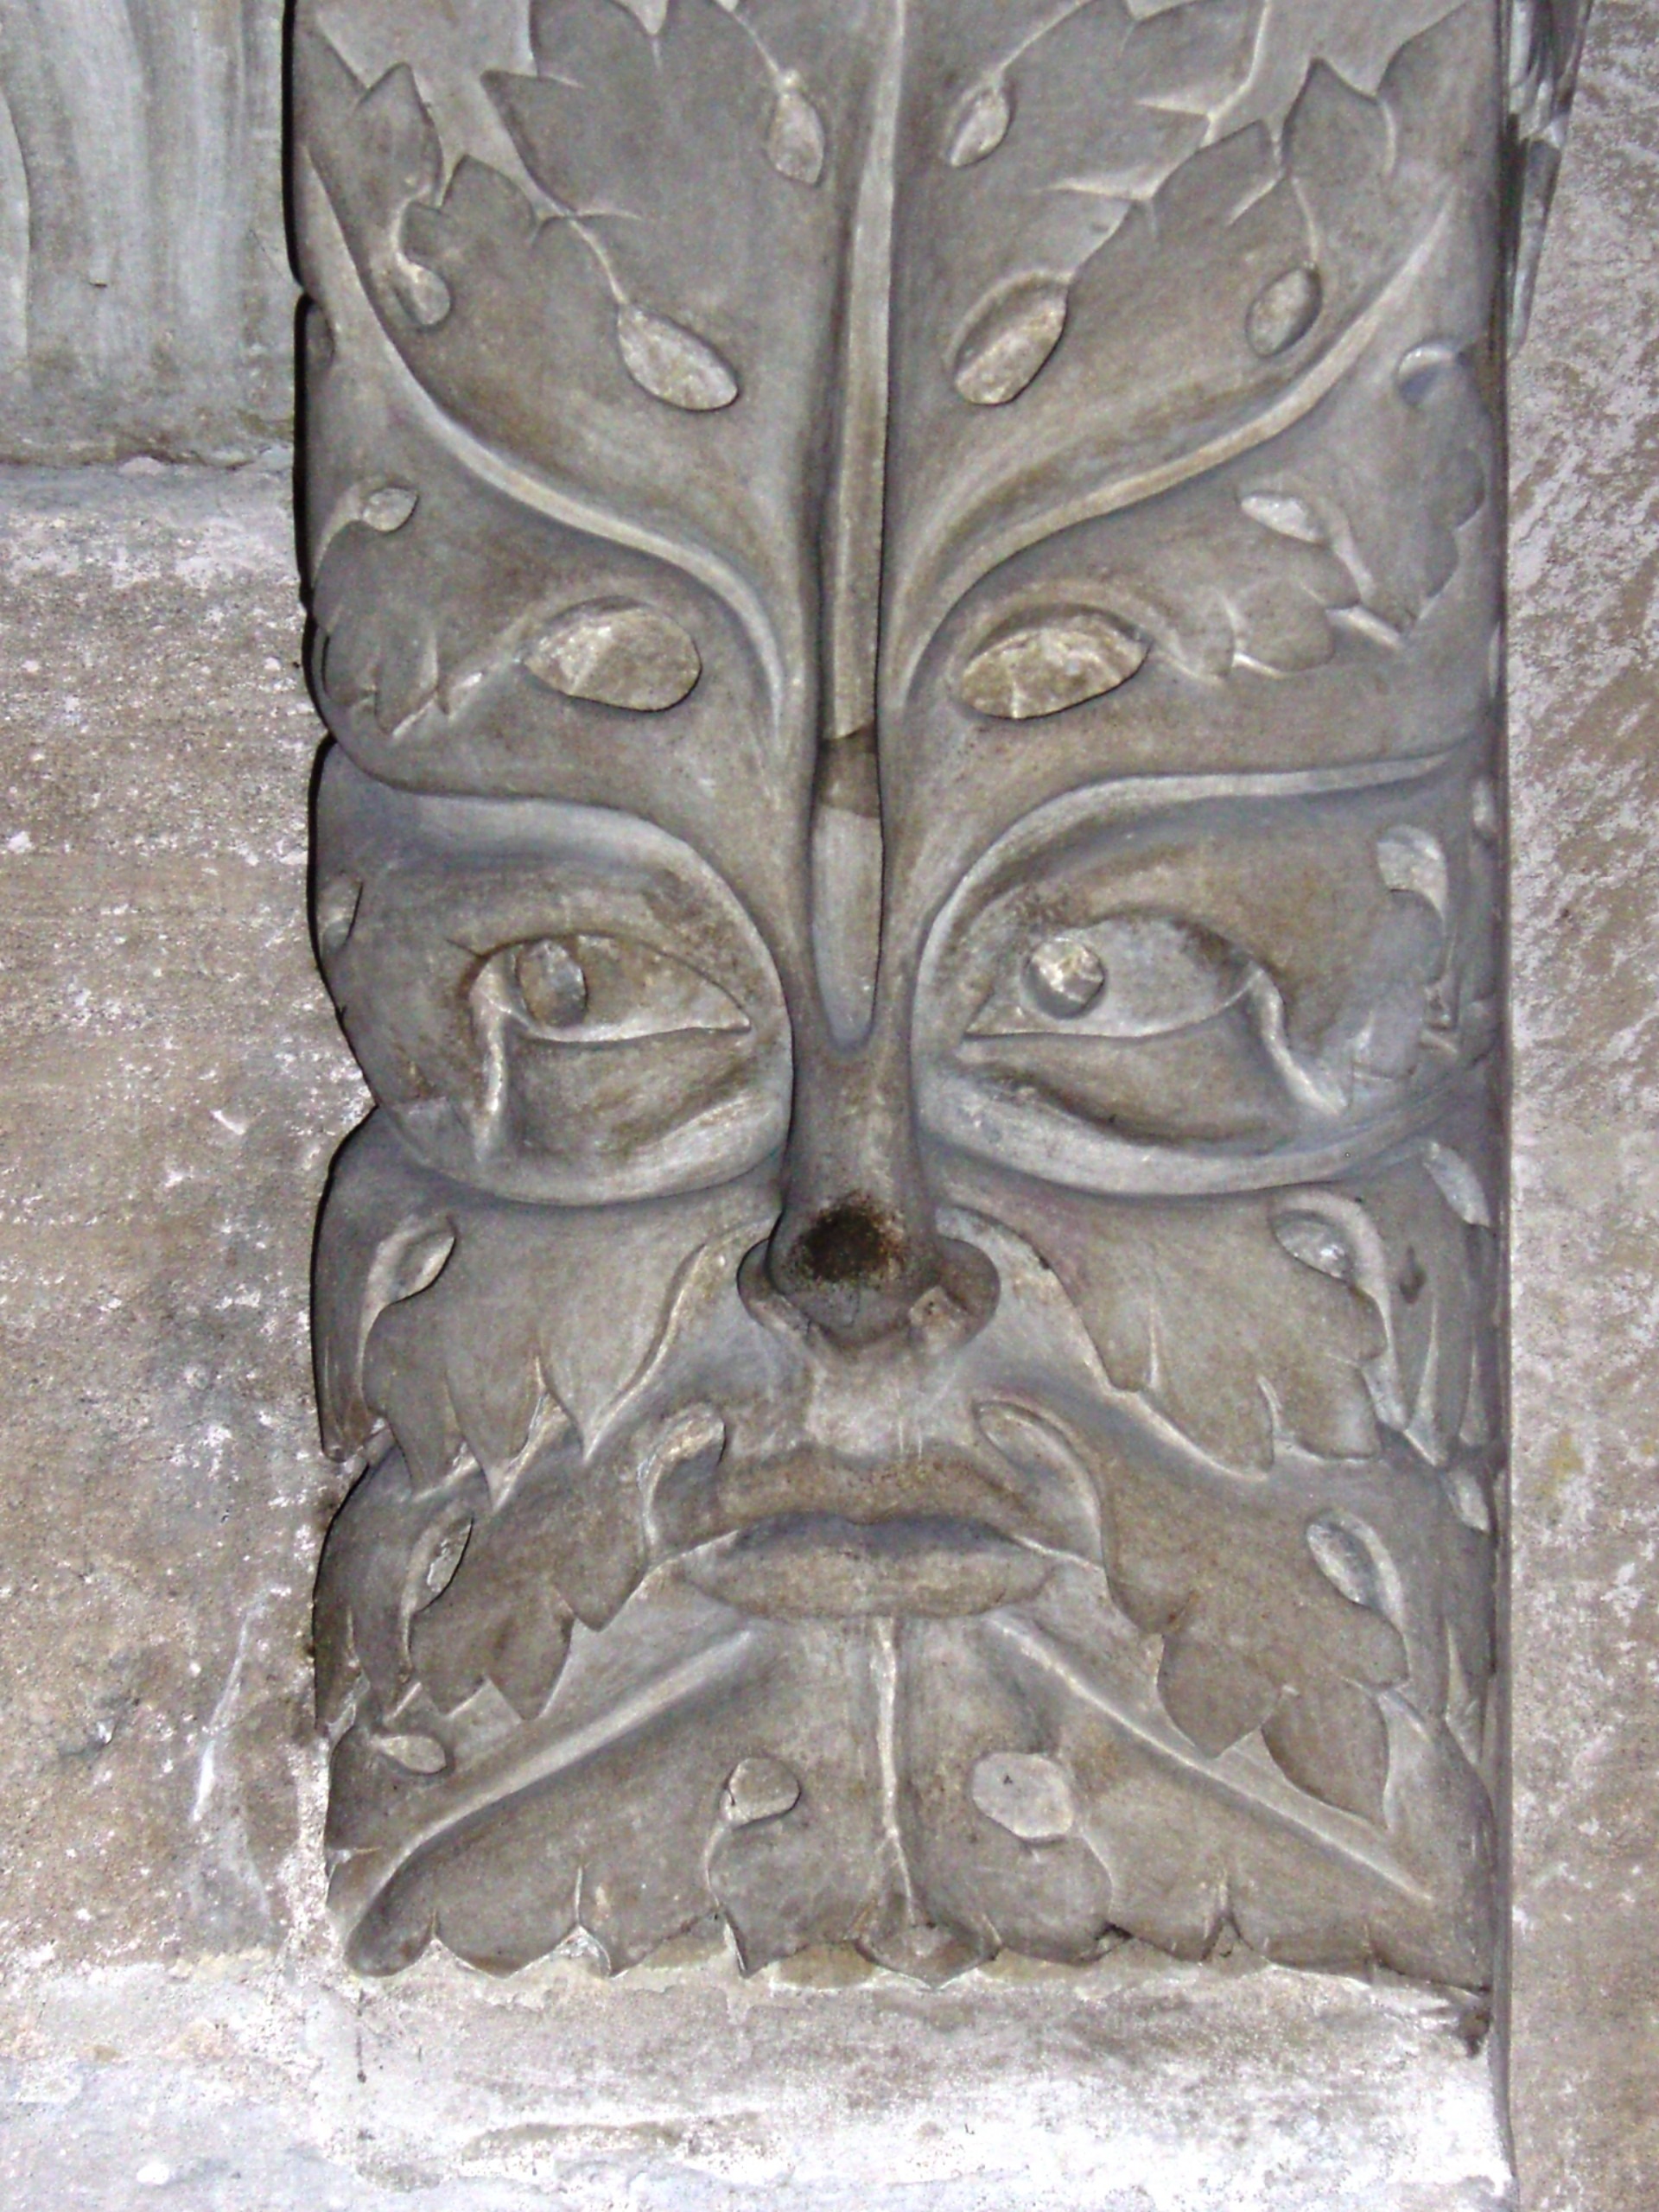
structure, stone, monument, statue, column, church, sculpture, art, temple, carving, dom, relief, bamberg, stele, stone carving, green man, ancient history, decorative element, sheet mask